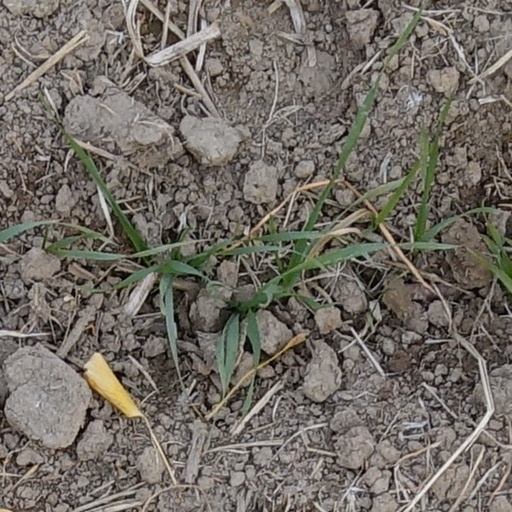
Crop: wheat